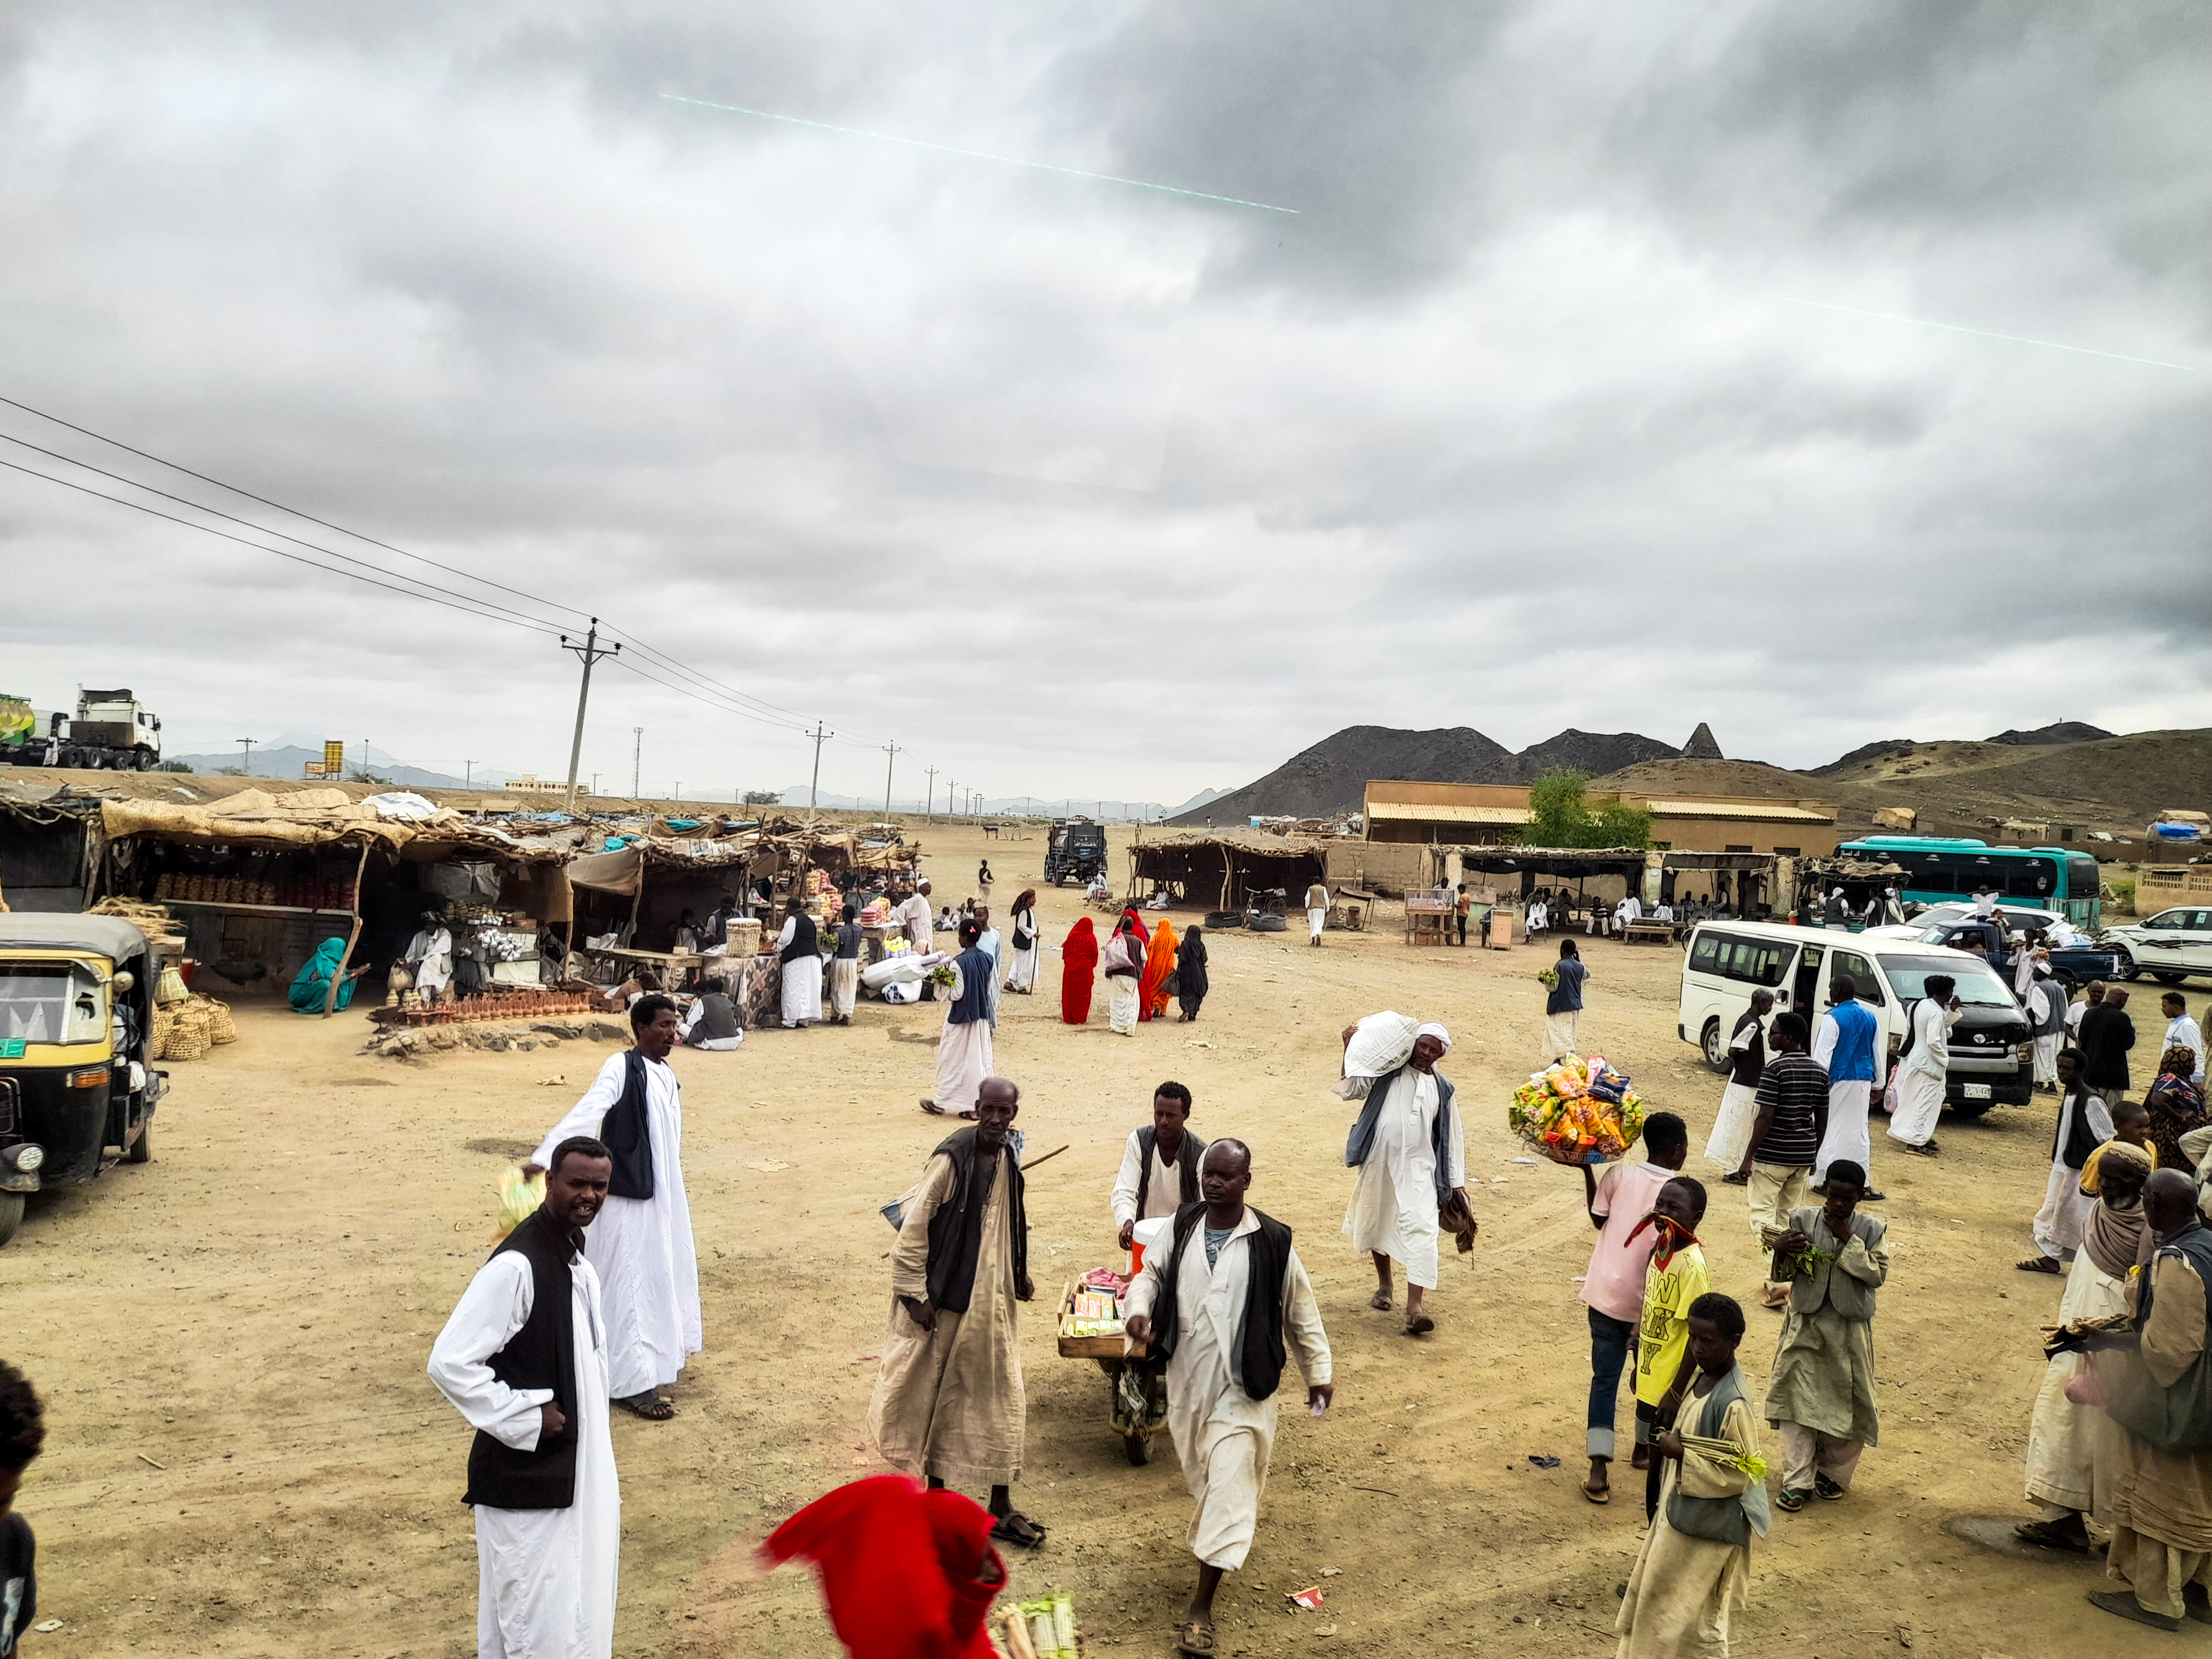
الوصف بالفصحى: ناس يتجولون في السوق
التصنيف: Uncategorized